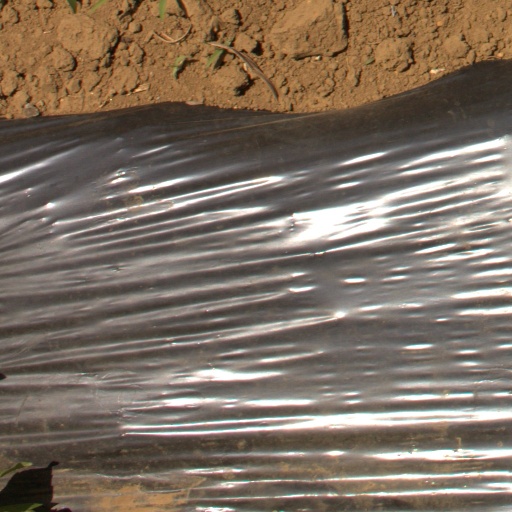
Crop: Jerusalem artichoke